Navy Petty-Officers School

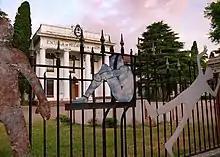
Artistic Representation of the victims of ESMA

Once kidnapped, it was very rare that these prisoners would return home, leaving loved ones wondering if they would ever see their family members or friends again. During the beginning stages of the Dirty War, Argentinians living in Buenos Aires were unaware that the building that once housed a school had been transformed into a center for punishing "subversion". Once the prisoners had arrived to this new "renovation", their basic human rights would be ignored. Instead, they were taken to certain floors depending on their status of punishment in an effort to dehumanize the victims. The basement contained interrogation rooms and a station meant for taking and maintaining photographs of each of the prisoners. These photos would allow victims to be recorded, providing an accurate count today as to the five thousand people who died due to the treatment within this camp. The first floor was staged as an operation room for the leaders of the torture to plan, execute, and continue their efforts to punish the prisoners. The second and third floors were adequately furnished and kept, as these were the floors where the officers lived and slept. These officers were committed to torturing the dissidents, contributing twenty four hours, seven days a week of fear for the victims who never knew when the next hit would happen. Also on the third floor, extending to the fourth floor, was an area known as the "capucha", or hood. This was where prisoners were kept, and this was where conditions were purposefully kept dark and hopeless.